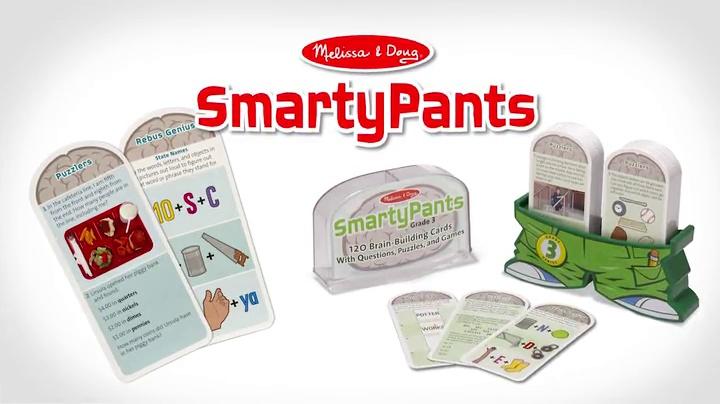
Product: Melissa & Doug Smarty Pants Kindergarten Card Set (Trivia Games, Educational Card Set for Kids, Developed with Educators, 120 Cards, Great Gift for Girls and Boys - Best for 5, 6, and 7 Year Olds)
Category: Toys & Games | Learning & Education | Flash Cards
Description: EDUCATIONAL CARD SET FOR KINDERGARTNERS: The Melissa and Doug Smarty Pants Kindergarten Card Set includes illustrated activities like picture puzzles, math challenges, tongue-twisters, mazes, vocabulary builders, and more.
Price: $12.49
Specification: ProductDimensions:7x6x2inches|ItemWeight:1pounds|ShippingWeight:1pounds(Viewshippingratesandpolicies)|DomesticShipping:ItemcanbeshippedwithinU.S.|InternationalShipping:ThisitemcanbeshippedtoselectcountriesoutsideoftheU.S.LearnMore|ASIN:B007WDU1GG|Itemmodelnumber:5071|Manufacturerrecommendedage:5-7years